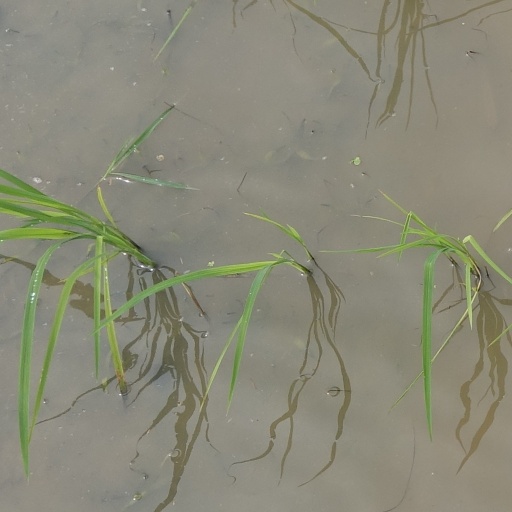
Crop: rice